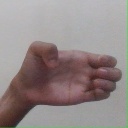
अक्षर: ख